History of opera

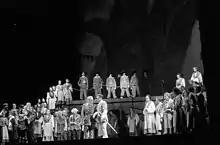
Performance of the opera "Fidelio" by Ludwig van Beethoven, Deutsche Oper Berlin (1945)

A last attempt at English opera was led by Thomas Arne, composer and producer. He was the author of the comic opera "Rosamond" (1733) and the serious "Comus" (1738), as well as the masquerade "Alfred" (1740), whose song "Rule, Britannia!" became an English patriotic anthem. He subsequently composed "Artaxerxes" (1762) —in English— and "L'Olimpiade" (1765) —in Italian— both with libretto by Pietro Metastasio.